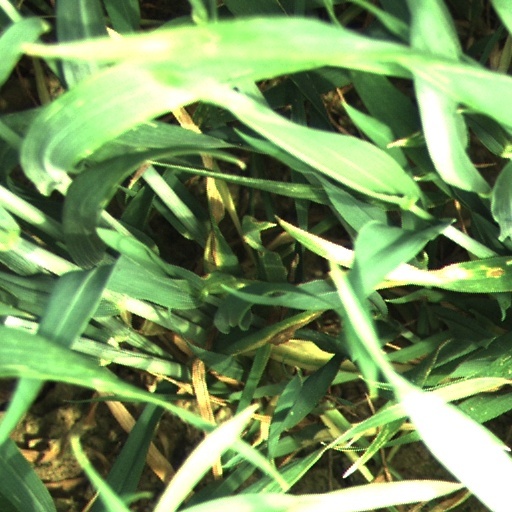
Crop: wheat